Prva A Liga

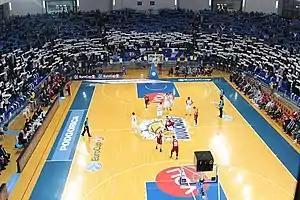
A EuroCup home game of Budućnost Podgorica, which represents Montenegro each season

Clubs from Montenegro have been playing in European basketball competitions since the 1980s. Until 2006, they represented SFR Yugoslavia and FR Yugoslavia. Almost all European seasons by Montenegrin clubs are played by KK Budućnost. Exceptions are three seasons played by KK Mornar Bar and one European performance by KK Lovćen Cetinje.